33rd Illinois Infantry Regiment

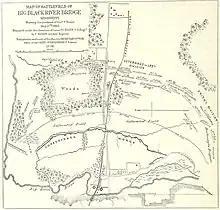
Sepia toned map shows the Battle of Big Black River Bridge, 17 May 1863

The 33rd Illinois transferred to the 1st Brigade, 14th Division, XIII Corps, Department of the Tennessee during the period March–July 1863. The regiment was ordered to Ste. Genevieve, Missouri, on 5 March, and was then shipped to Milliken's Bend near Vicksburg, Mississippi, where it remained until 25 April. The unit began its participation in the Vicksburg campaign when it moved to Bruinsburg, Mississippi, on 25–30 April. During the campaign, the 33rd Illinois was in Benton's brigade together with the 99th Illinois, 8th Indiana, and 18th Indiana Infantry Regiments. Benton's brigade was part of Brigadier General Eugene Asa Carr's division, Major General John Alexander McClernand's corps, and Major General Ulysses S. Grant's army. The 33rd Illinois fought at the Battle of Port Gibson on 1 May, Battle of Champion Hill on 16 May, Battle of Big Black River Bridge on 17 May, and Siege of Vicksburg on 18 May–4 July.